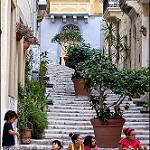
Scene: Outdoor